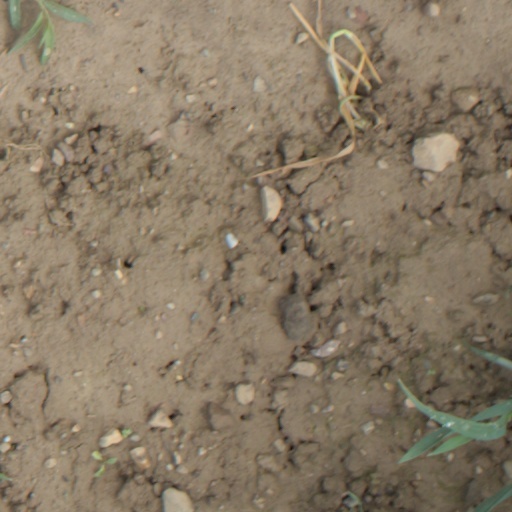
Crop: wheat